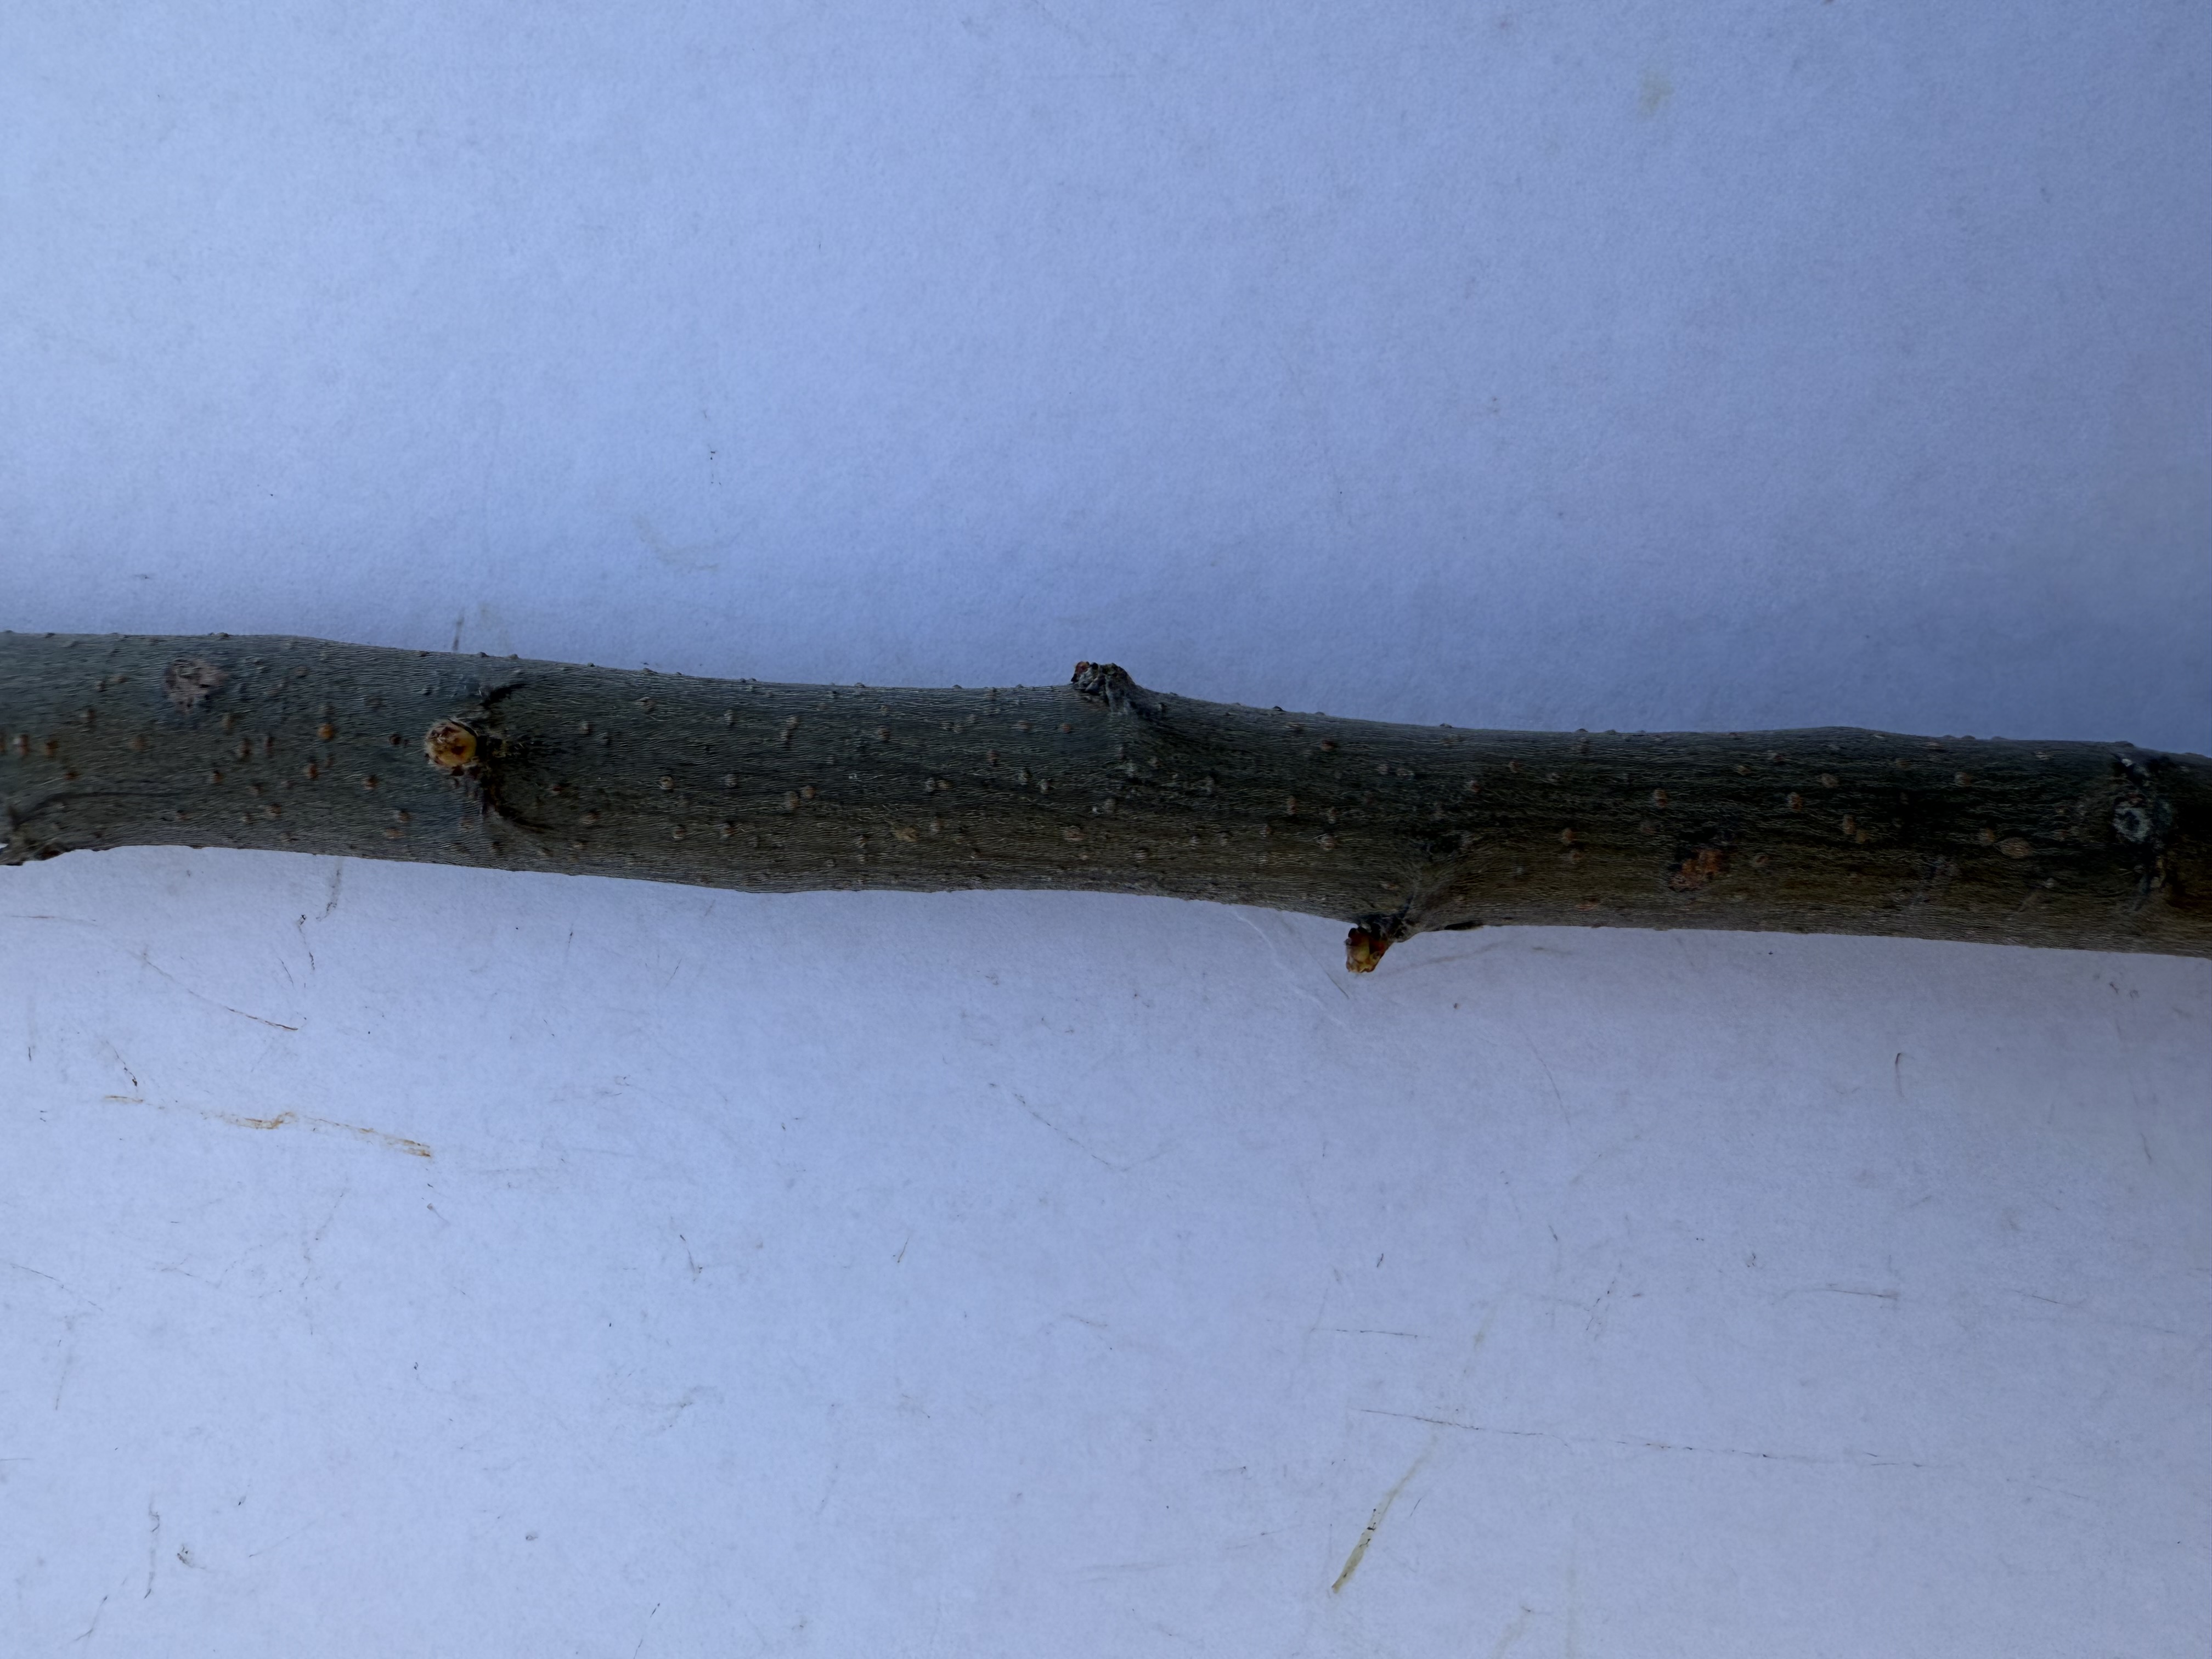
Variety: Esme Quince